WCW Light Heavyweight Championship

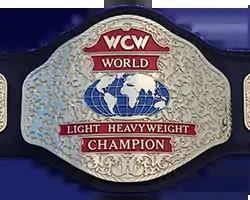
The championship belt

The WCW Light Heavyweight Championship was a professional wrestling championship that was contested in World Championship Wrestling (WCW) between 1991 and 1992. Conceived in 1991, the championship was first awarded as the result of a single-elimination tournament; its subsequent lineage ended when the final champion Brad Armstrong was stripped of the title due to injury. A second tournament to decide Armstrong's successor was announced, but never took place. The title was held by four different champions; the inaugural champion Brian Pillman was the only wrestler to win it on more than one occasion.